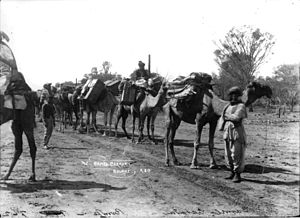
Bourke / Galleri
Bourke er en by i den norvestlige del af New South Wales, Australien, beliggende ca. 800 km. nordvest for Sydney, ved sydbredden af Darling River. Indbyggertallet var i 2006 2,145, hvoraf ca. 33% er oprindelige australiere, idet området oprindeligt var befolket af Ngemba-stammen.